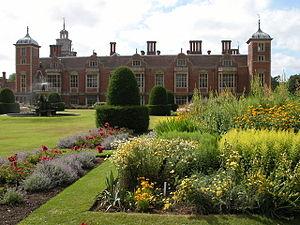
Norah Lindsay est une paysagiste qui a eu une influence majeure sur la conception et la plantation de jardins au Royaume-Uni et en Europe continentale dans l'entre-deux-guerres.